List of birds of Zimbabwe

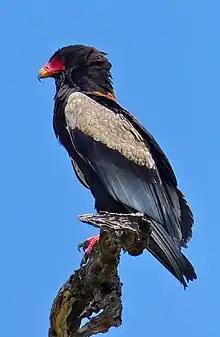

Storks are large, long-legged, long-necked, wading birds with long, stout bills. Storks are mute, but bill-clattering is an important mode of communication at the nest. Their nests can be large and may be reused for many years. Many species are migratory.